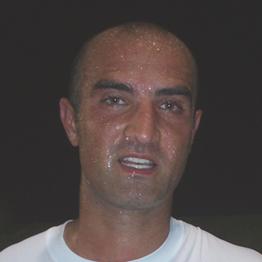
Age: 30